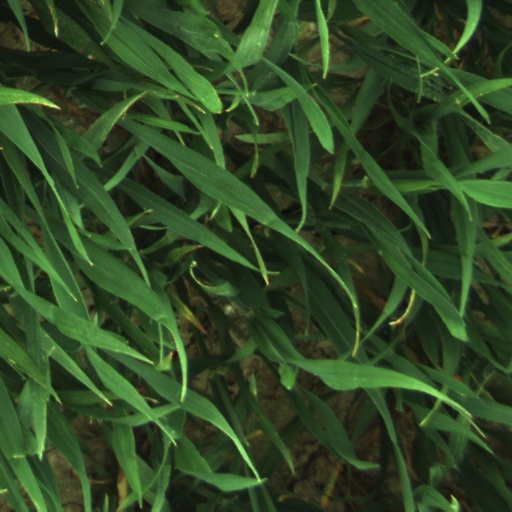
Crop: wheat